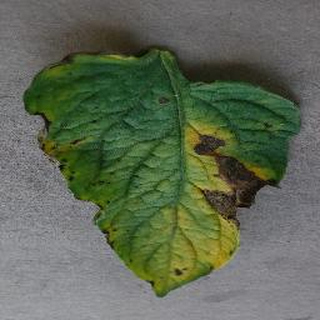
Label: tomato_early_blight